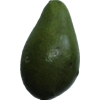
Label: green_avocado